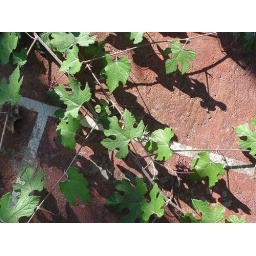
plants near the Westerman's boat house